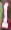
Number: 1